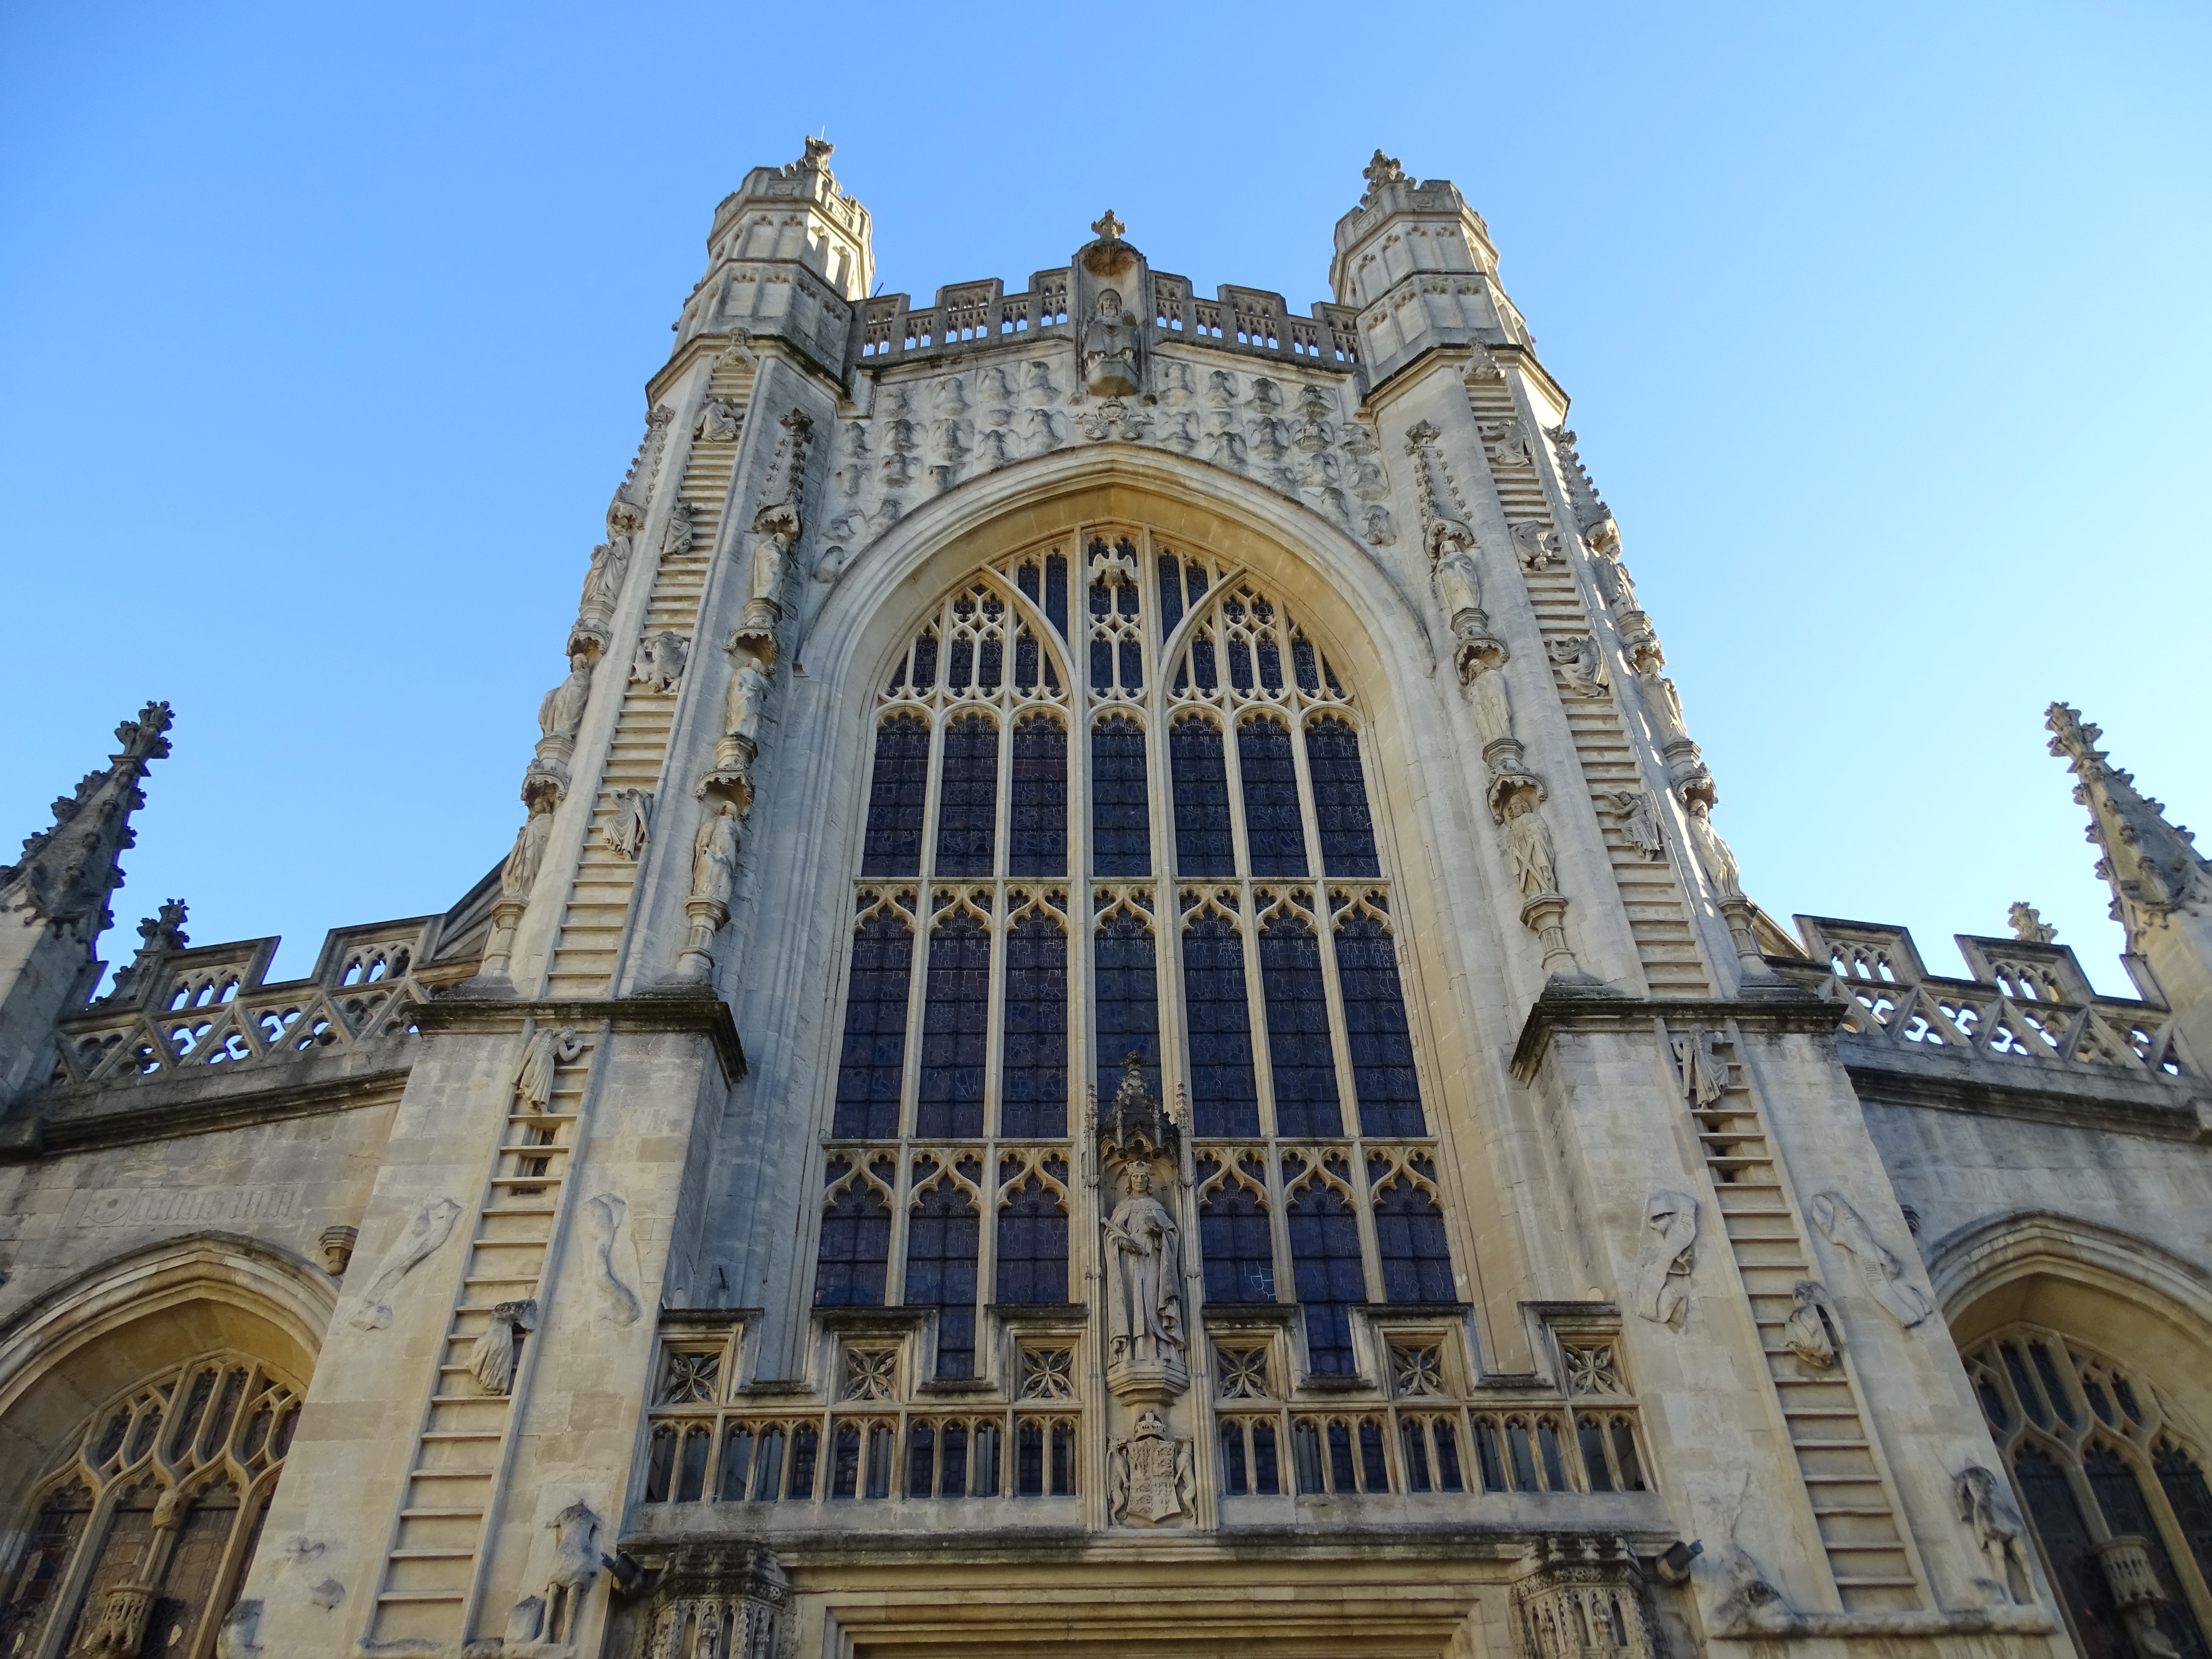
architecture, building, landmark, facade, church, cathedral, place of worship, england, steeple, basilica, historically, united kingdom, gothic architecture, church window, classical architecture, historic site, ancient roman architecture, byzantine architecture